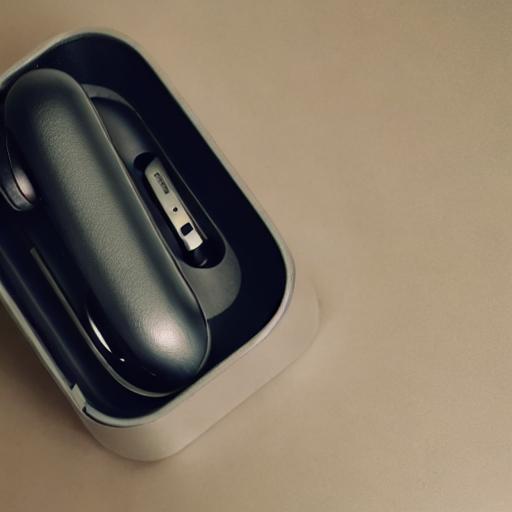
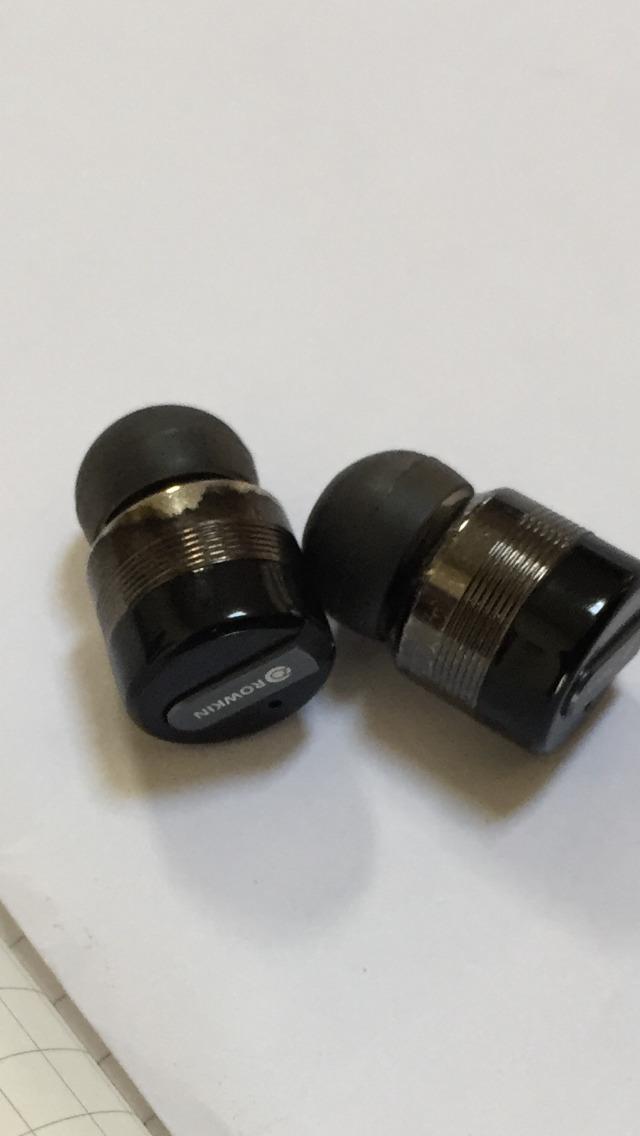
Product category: headphones
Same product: no